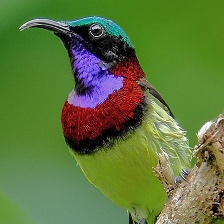
Species: CRIMSON SUNBIRD
Scientific name: AETHOPYGA SIPARAJA